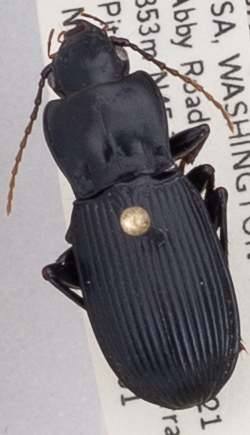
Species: Pterostichus herculaneus
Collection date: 2018-05-01
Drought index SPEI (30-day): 1.046
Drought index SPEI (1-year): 0.1
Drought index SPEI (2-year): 0.71